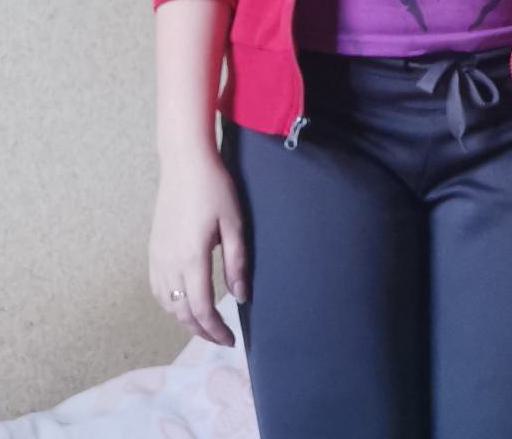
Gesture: no_gesture